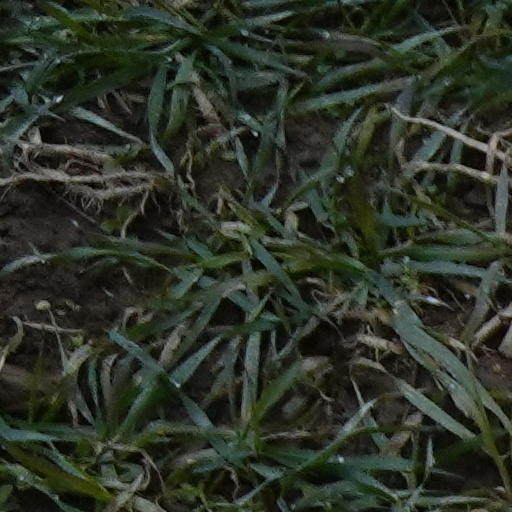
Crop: wheat